Richard Child, 1st Earl Tylney

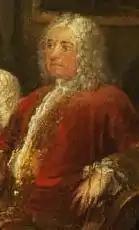
Richard Child when Viscount Castlemain, circa 1728. Detail from "The Assembly at Wanstead", by Hogarth (see full size below).

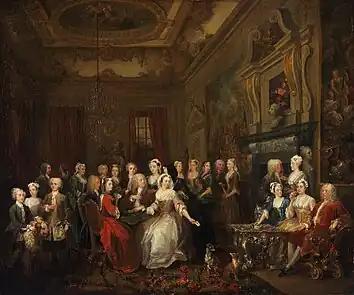
"The Assembly at Wanstead House" by William Hogarth painted between 1728 & 1731. The Child family has gathered for tea drinking and card playing in the ballroom of Wanstead House. The painting probably records the celebration of the 1728 25th wedding anniversary of Lord and Lady Castlemaine. Dressed in rich red velvet, Lord Castlemaine is seated on the far right at an ornate tea-table with his twin daughters whilst his wife, playing cards in the centre, turns towards her husband and shows him her winning card, the ace of spades, alluding to their winning partnership. The couple's other children stand at the far left. (Philadelphia Museum of Art, M1928-1-13)

Richard Child, 1st Earl Tylney (5 February 1680 – March 1750), was an English politician who sat in the House of Commons between 1708 and 1734. Initially a Tory, he switched to supporting the Whigs after 1715. He held no Office of State, nor any commercial directorship of significance, but is remembered chiefly as the builder of the now long-demolished Palladian "princely mansion" Wanstead House, one of the first in the style constructed in Britain. In the furnishing of his mansion Child became the main patron of the Flemish painter Old Nollekens. He died in March 1750 aged 70 at Aix-en-Provence, France, and was buried on 29 May 1750 at Wanstead.